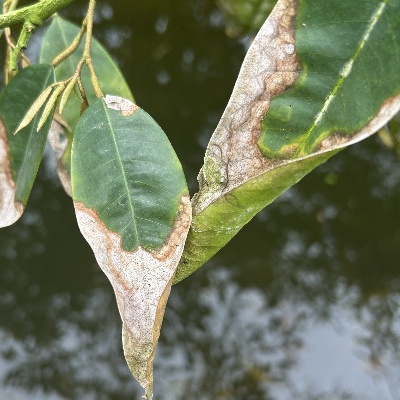
Label: Leaf_Colletotrichum